Ben Bonderson Farm

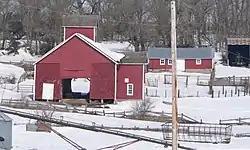

The Ben Bonderson Farm was established by 1883. It was listed on the National Register of Historic Places in 2006.